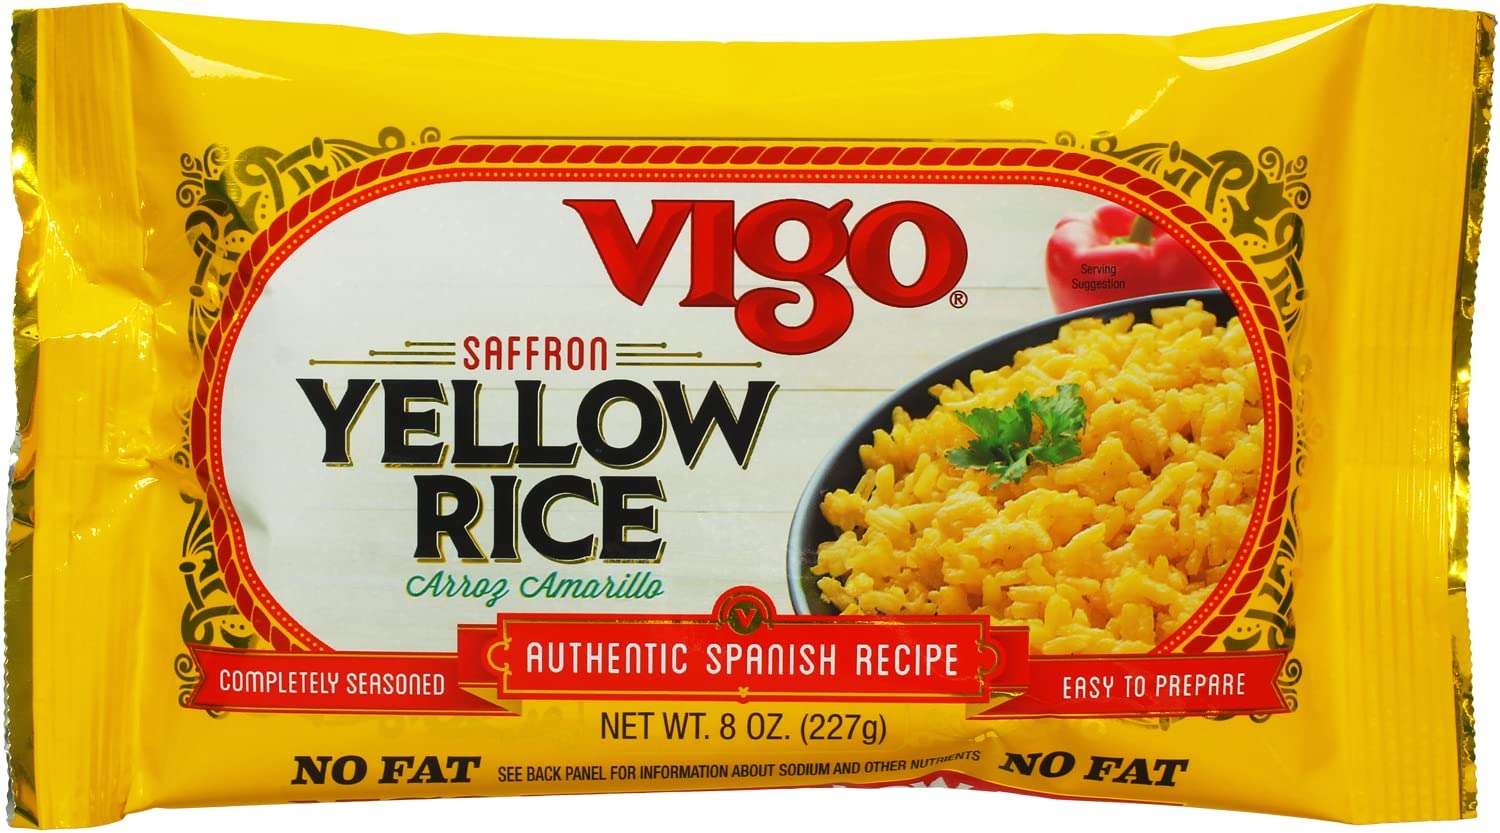
Item Name: Vigo Authentic Saffron Yellow Rice, Low Fat, 8oz (Yellow Rice, Pack of 1)
Bullet Point 1: Product Type:Grocery
Bullet Point 2: Item Package Quantity:1
Bullet Point 3: Item Package Weight:0.204 kg
Bullet Point 4: These Are Dried Brown Rice
Value: 8.0
Unit: Ounce

Price: 1.49